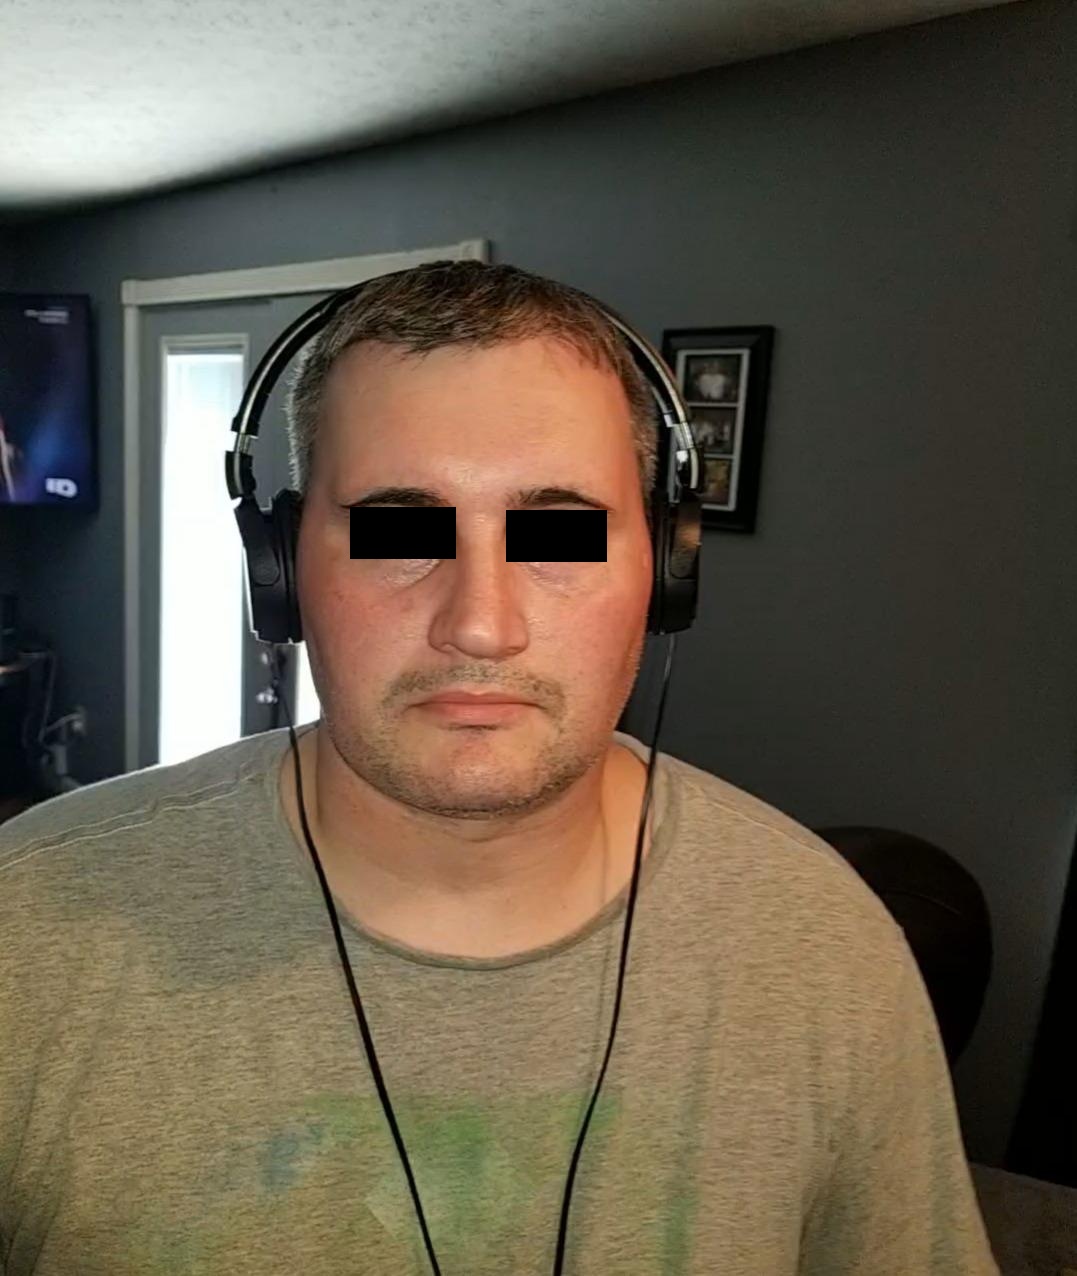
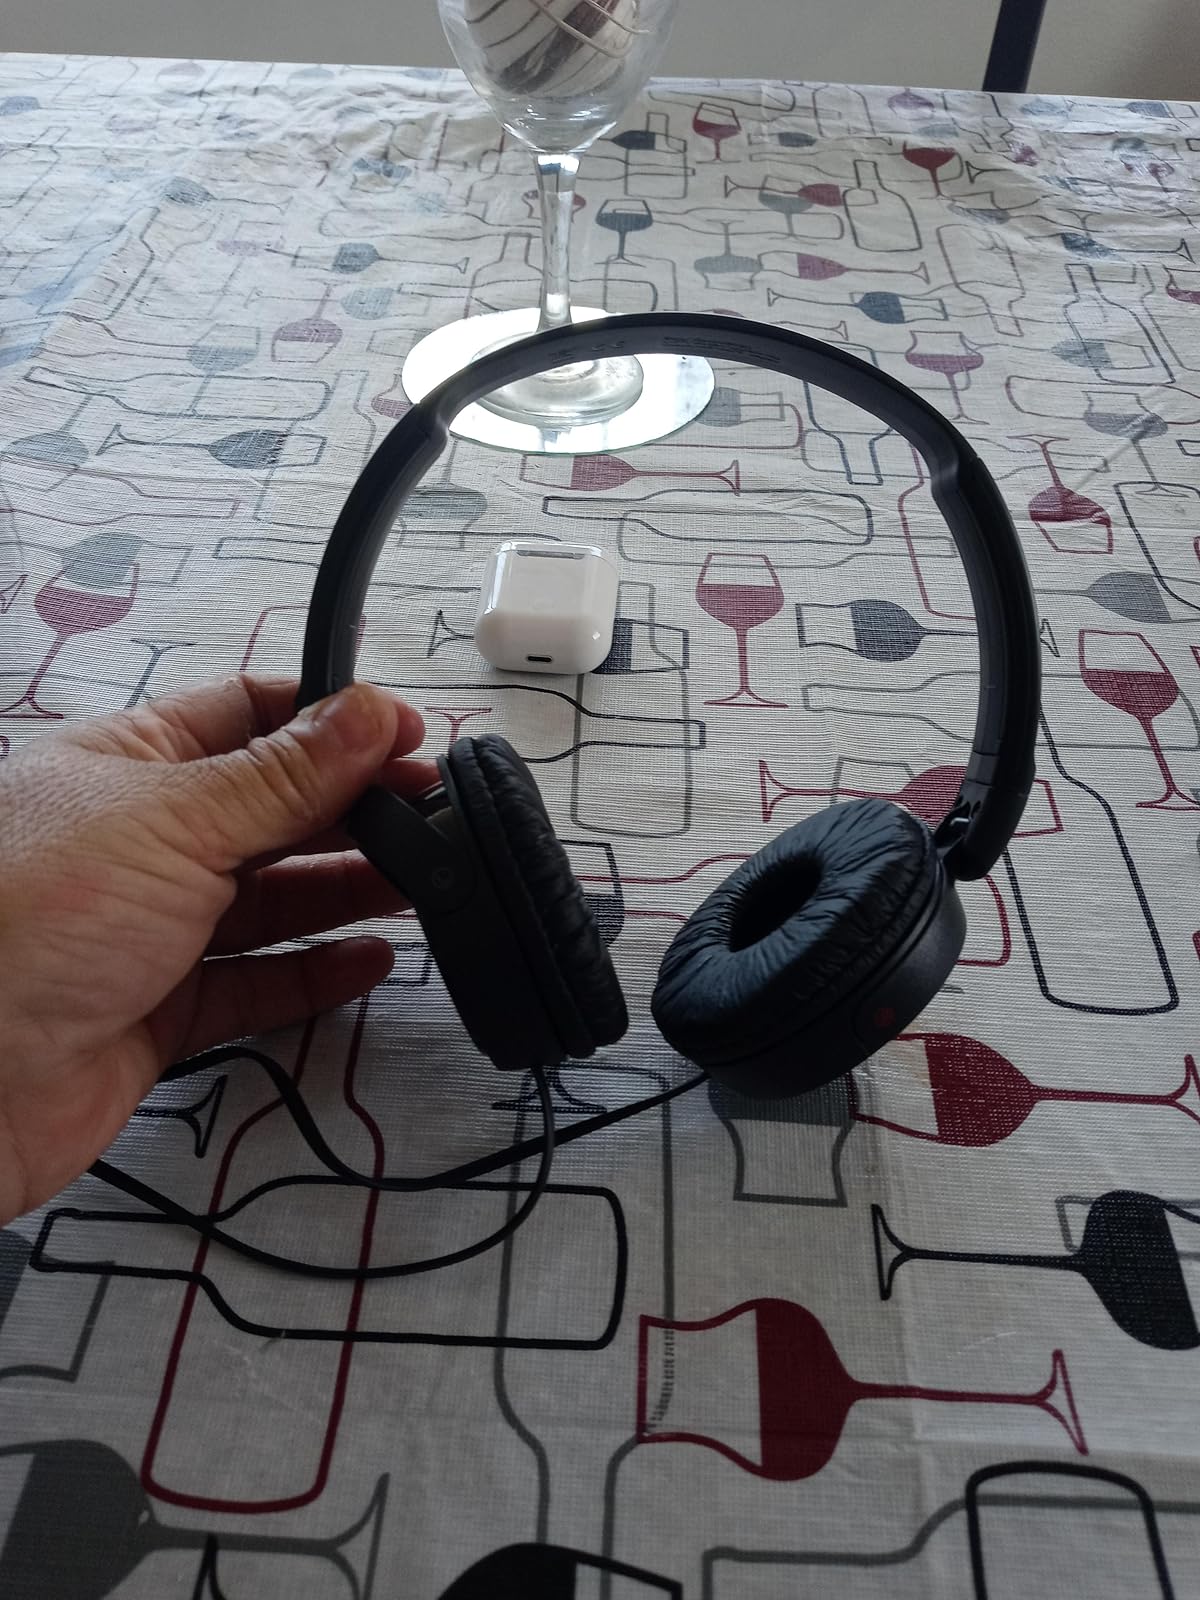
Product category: headphones
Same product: yes